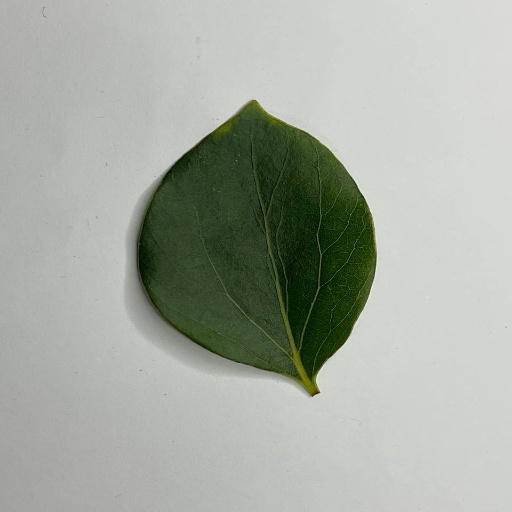
Species: Camphor
Leaf condition: Healthy Leaf